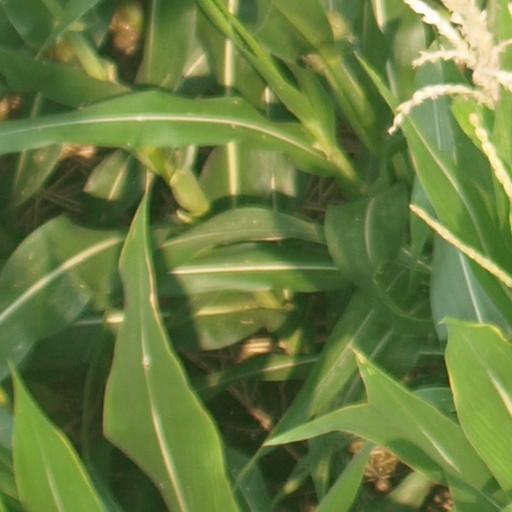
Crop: maize; corn